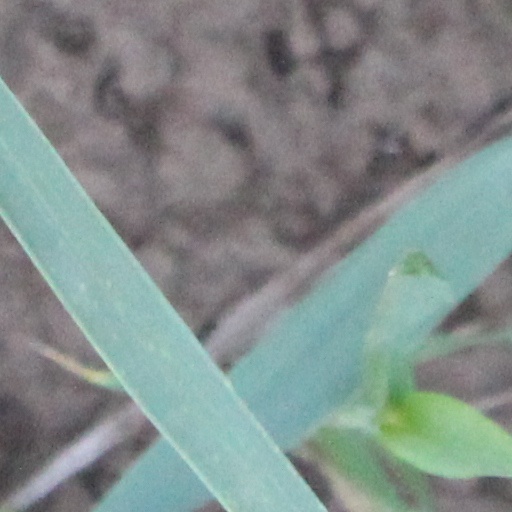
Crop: wheat